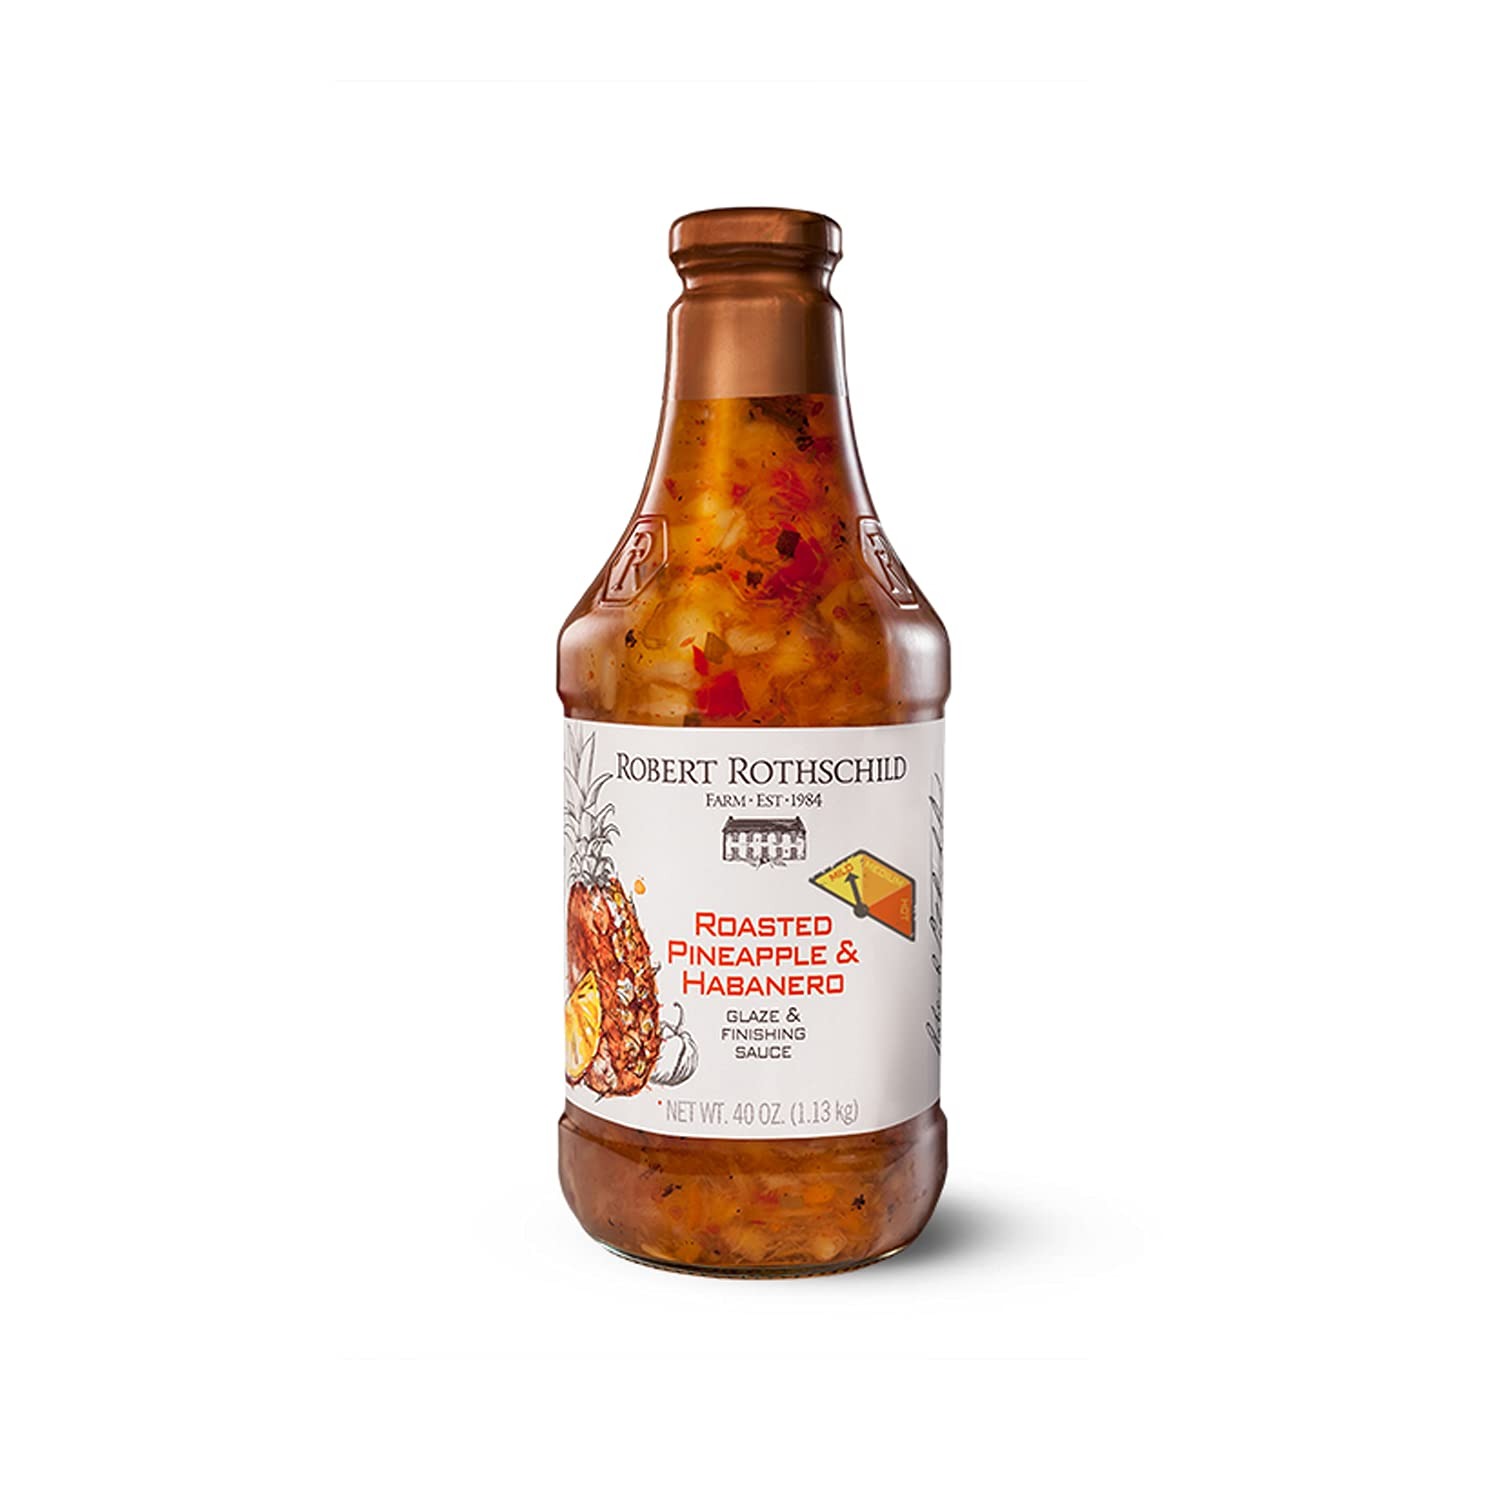
Item Name: Robert Rothschild Farm Roasted Pineapple & Habanero Sauce (40oz) - Glaze & Finishing Sauce - Sweet & Spicy Sauce for Chicken, Fish, Pork, Shrimp - All Natural, Gluten Free & Certified Kosher
Bullet Point 1: Roasted pineapple & Habanero sauce adds just the right amount of sweet & Spicy to any meal
Bullet Point 2: Use as a sauce, marinade, glaze or topping or serve it as a pairing for your favorite appetizer
Bullet Point 3: A pantry staple and perfect addition to any meat, fish, vegetable with infinite other possibilities
Bullet Point 4: All Natural gluten free ingredients; pineapples, habanero peppers and roasted bell peppers
Bullet Point 5: Est. In 1984, Robert Rothschild Farm continues to make every product from scratch, slowly cooking each batch to perfection
Value: 40.0
Unit: Ounce

Price: 19.9